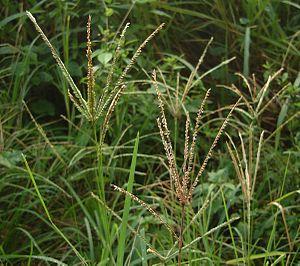
Eleusine est un genre de plantes monocotylédones de la famille des Poaceae, sous-famille des Chloridoideae, originaire des régions tropicales d'Afrique, d'Asie et d'Amérique du Sud, qui comprend une dizaine d'espèces acceptées.
Millet est un terme générique qui désigne en français plusieurs espèces de plantes de la famille des Poacées. Ce sont des céréales vivrières, à très petites graines, cultivées principalement dans les zones sèches, notamment en Afrique et en Asie. Elles sont souvent appelées aussi mil. Millet sans autre précision désigne souvent le millet commun, mais le millet le plus cultivé est le « millet perle ».
Eleusine indica, l'éleusine des Indes ou « pied-de-poule », est une espèce de plantes monocotylédones de la famille des Poaceae.
Les Poaceae, ou graminées, sont une famille de plantes monocotylédones de l'ordre des Poales, qui comprend environ 12 000 espèces groupées en 780 genres, à répartition cosmopolite. C'est, par le nombre d'espèces, la cinquième famille de plantes à fleurs, après les Asteraceae, Orchidaceae, Fabaceae et Rubiaceae.